Stewart Downing

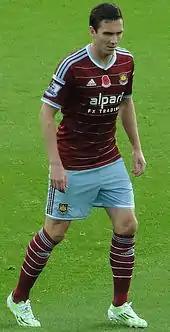
Downing playing for West Ham United in 2014

On 13 August 2013, Downing signed a four-year contract with West Ham United for an undisclosed fee which was reported to be in the region of £5m. He made his debut for the club, coming on as a substitute for Matt Jarvis in the 2–0 home win against Cardiff City at Upton Park on the opening day of the 2013–14 season on 17 August 2013.